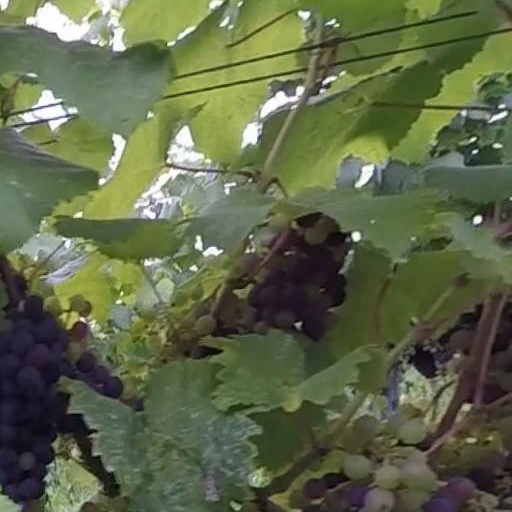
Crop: grape